Foglie d'ulivo

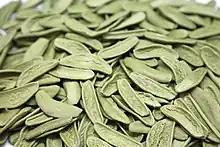

Foglie d'ulivo (also spelled foglie di ulivo) is a variety of handmade pasta made in the shape of olive leaves. It originates from Apulia and Liguria regions of Italy.